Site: brandenburg
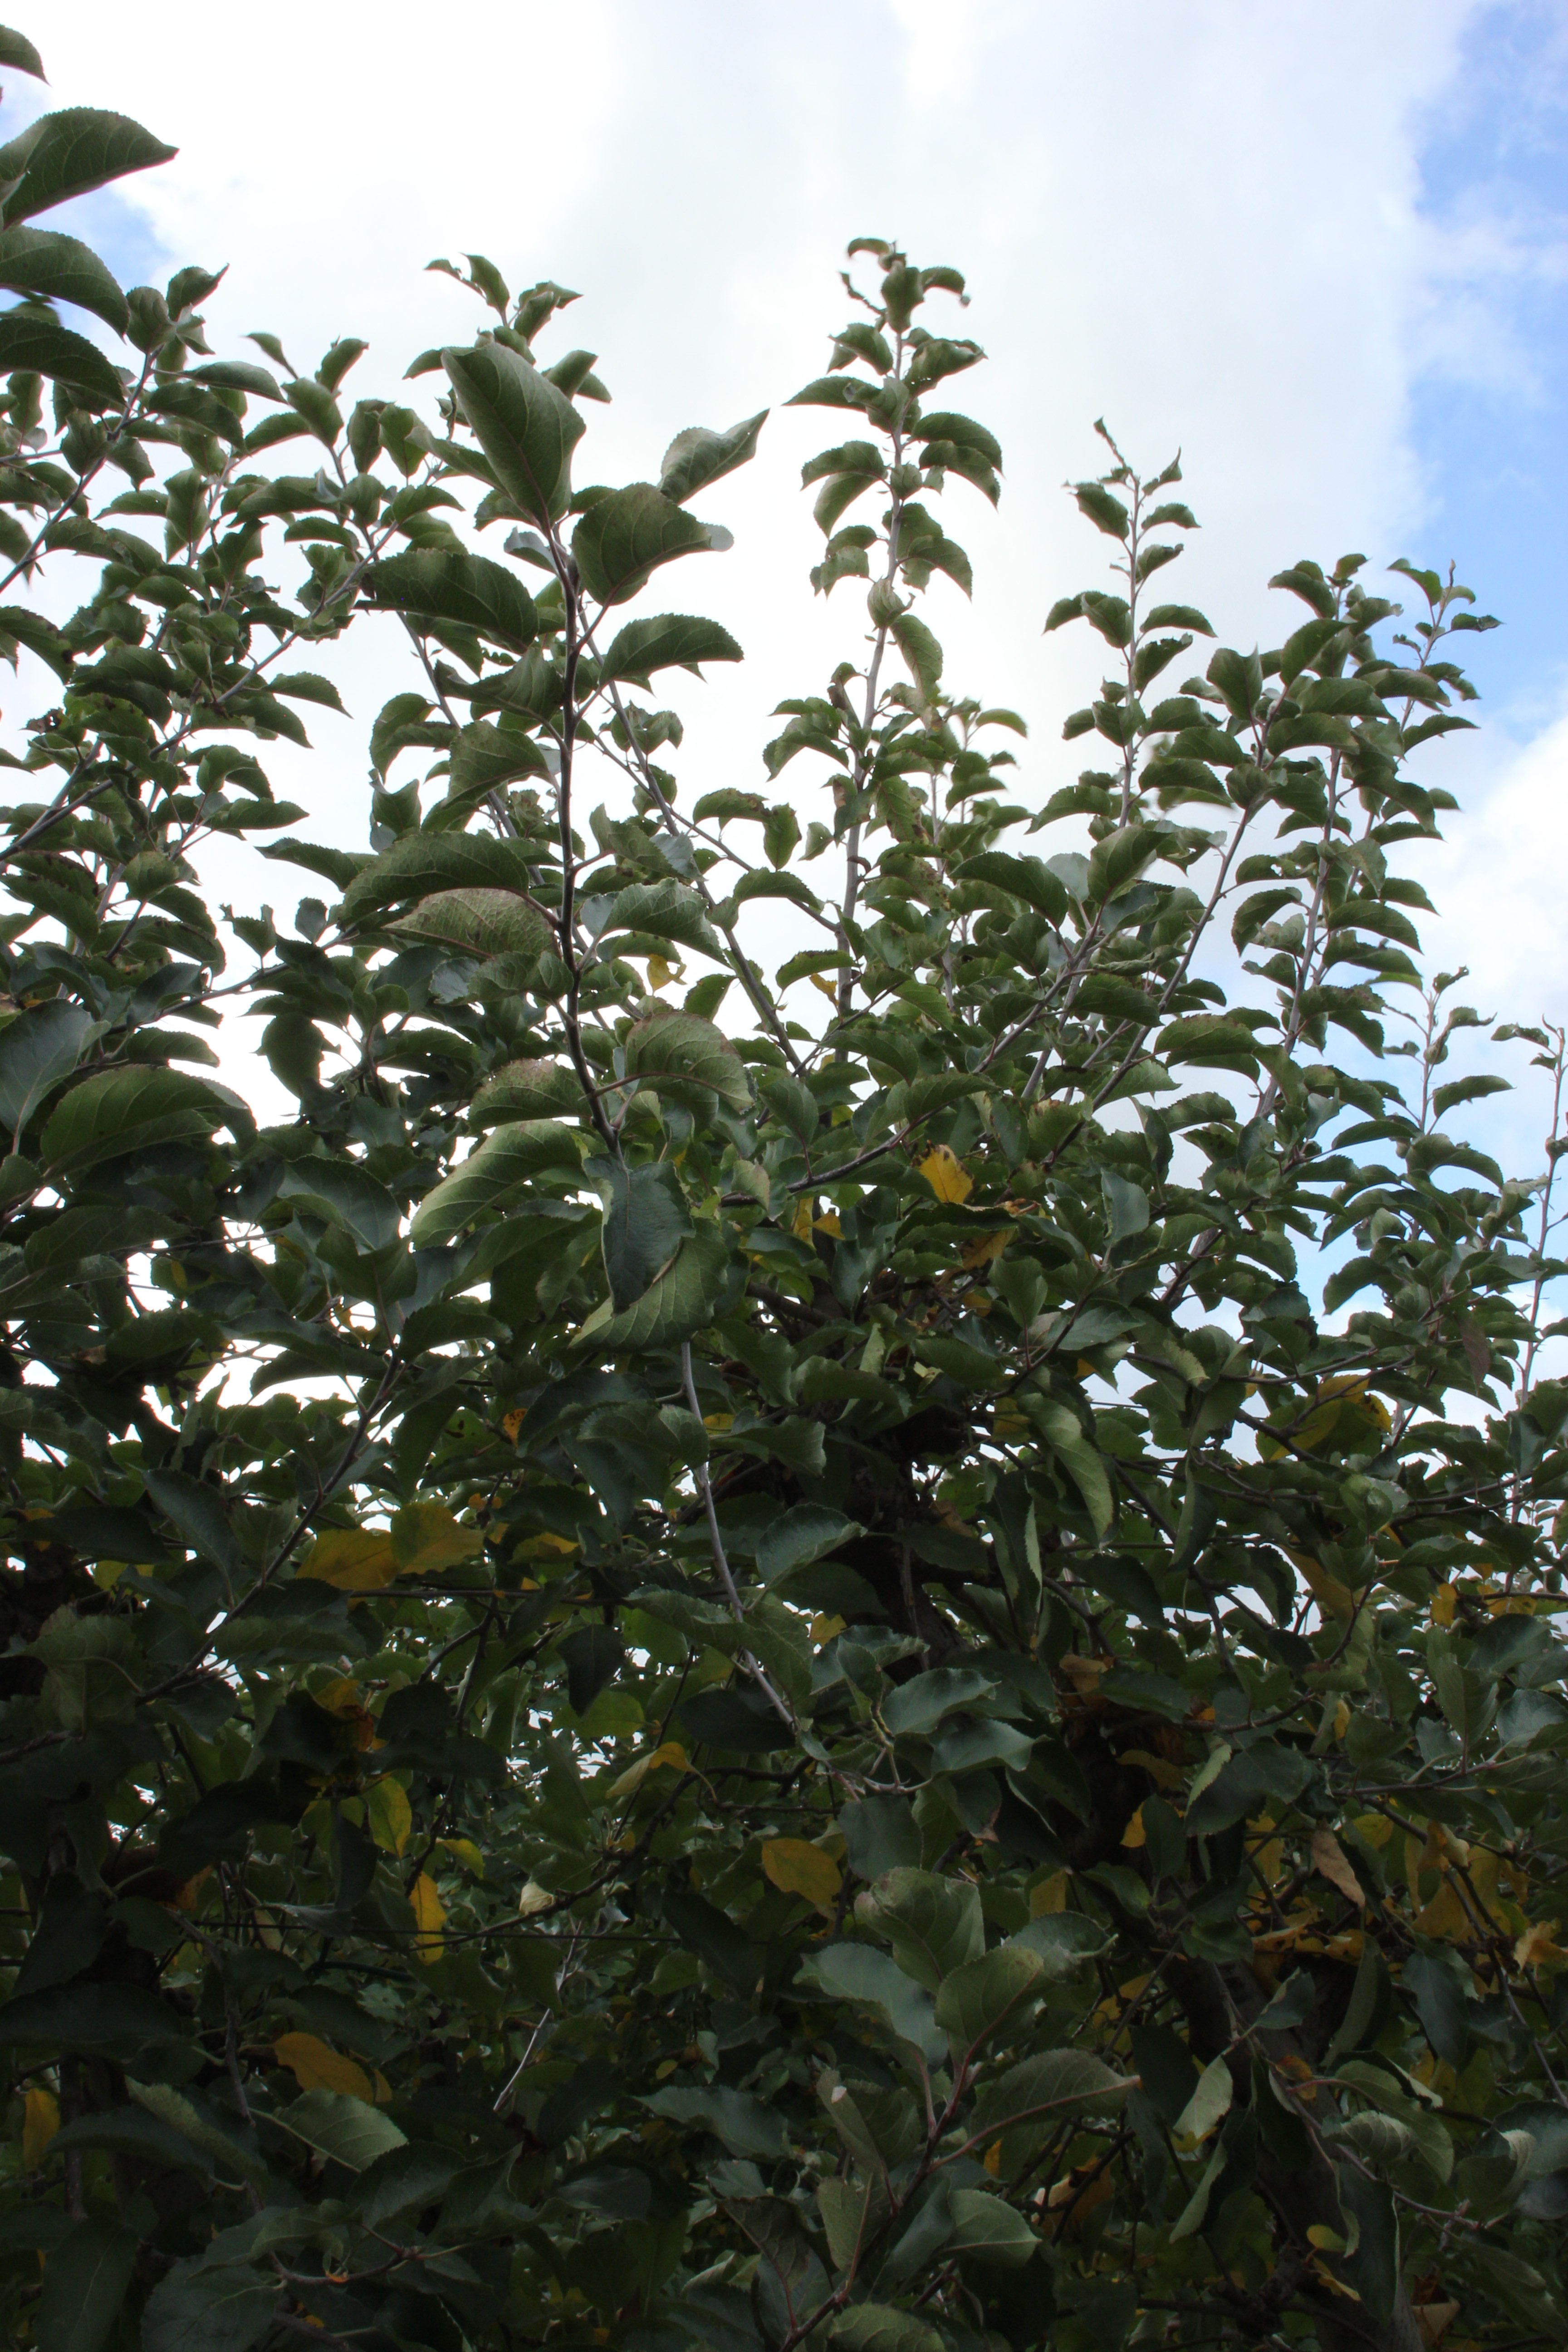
Growth stage (BBCH 91): Senescence, beginning of dormancy